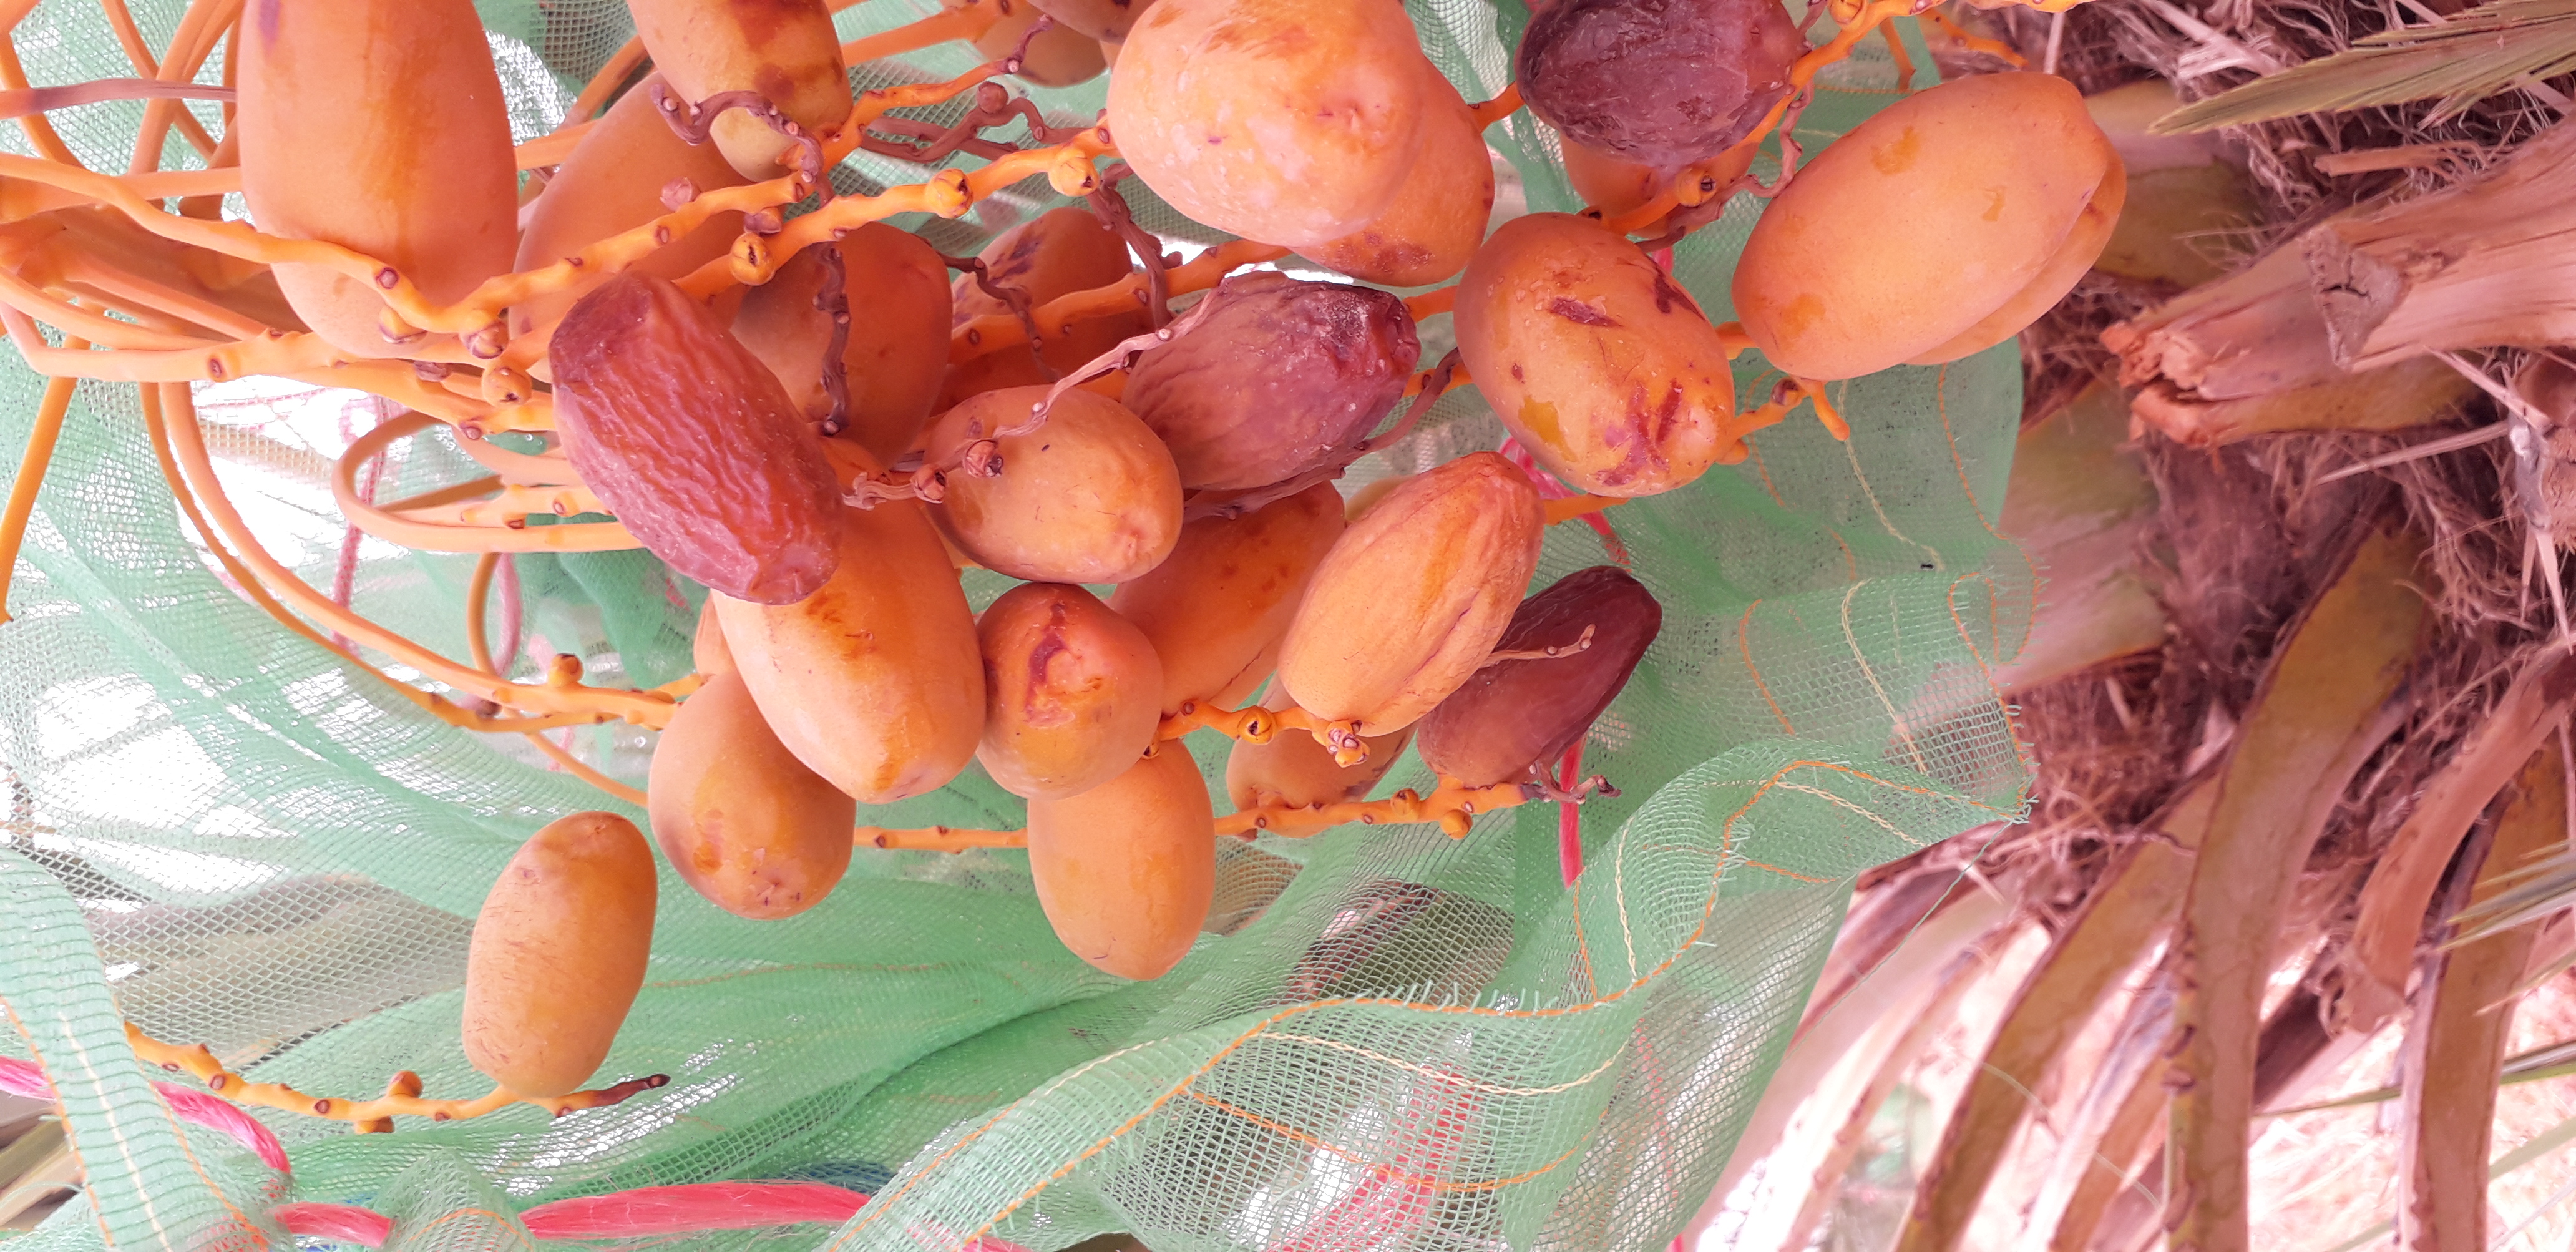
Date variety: Boumajhoul